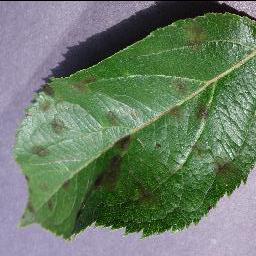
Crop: apple
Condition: scab